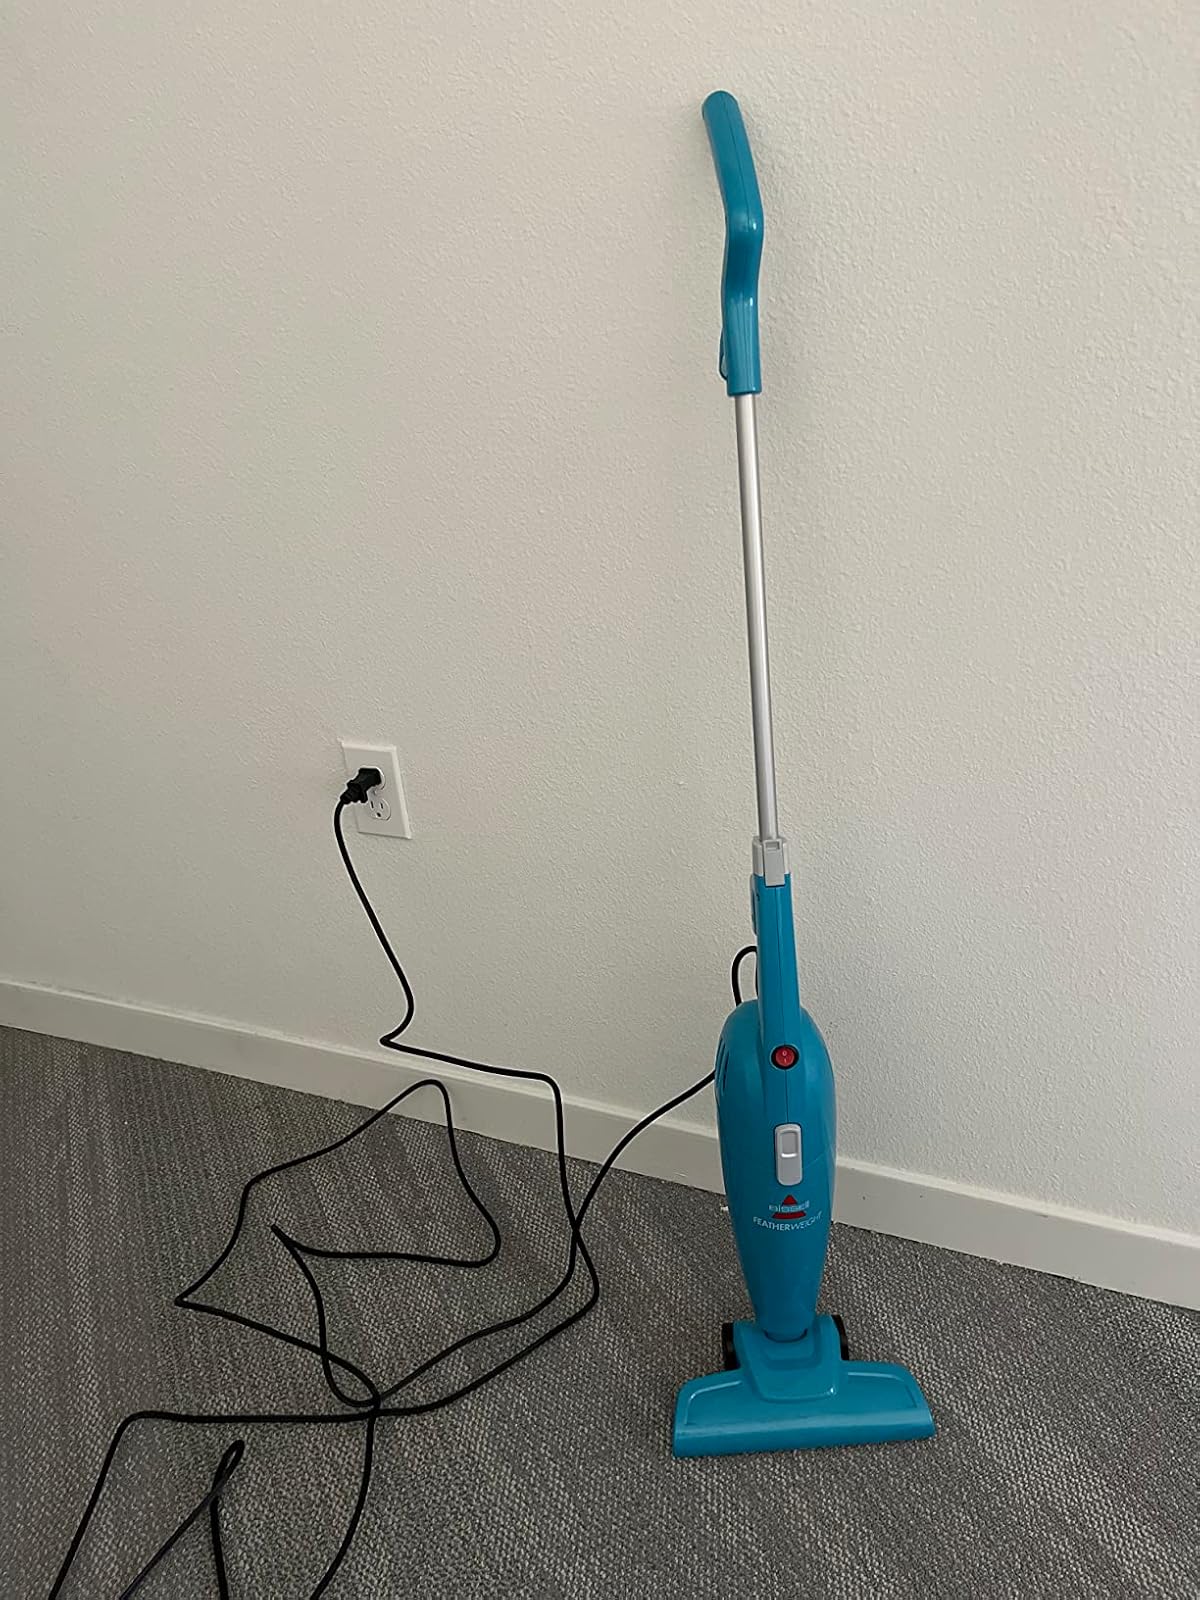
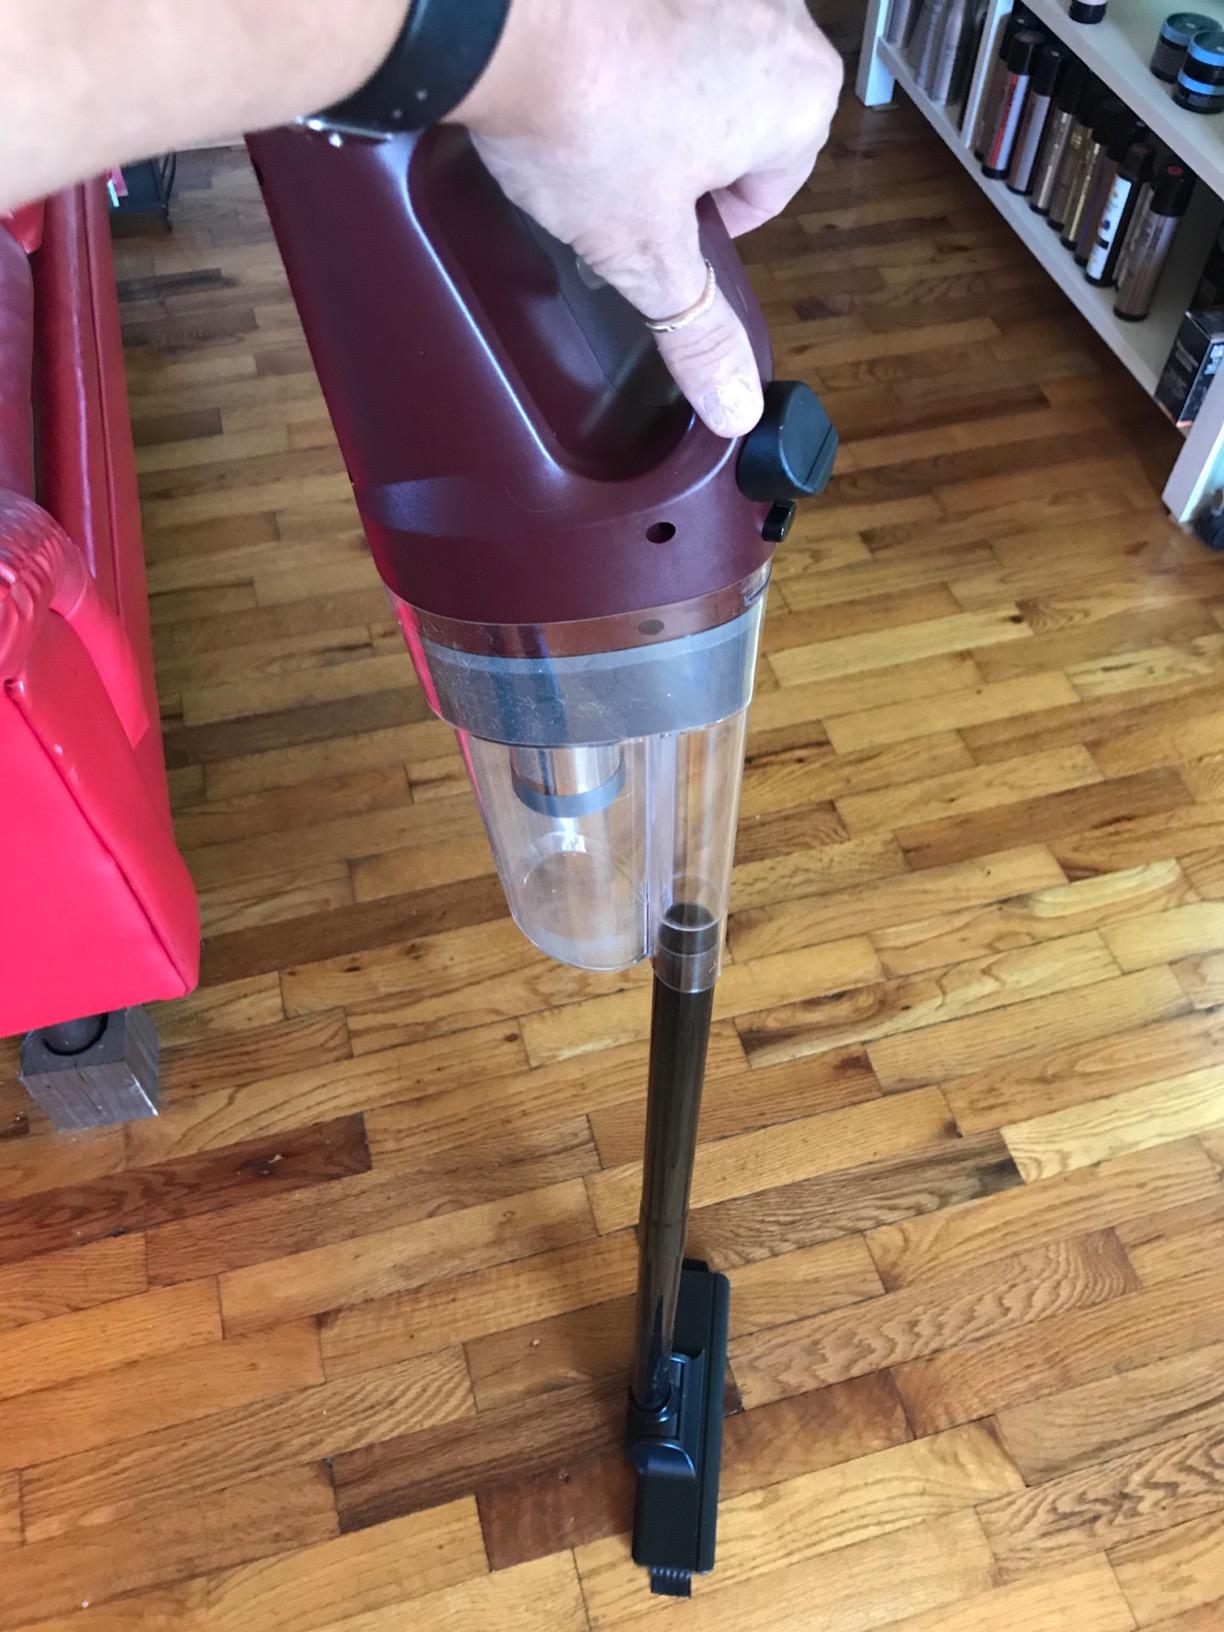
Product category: items_vacuum
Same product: no